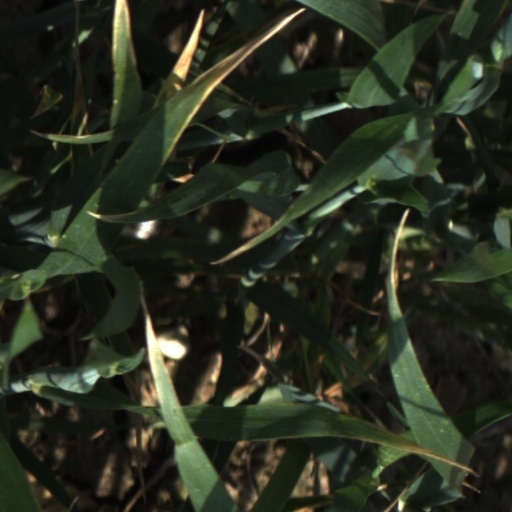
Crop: wheat